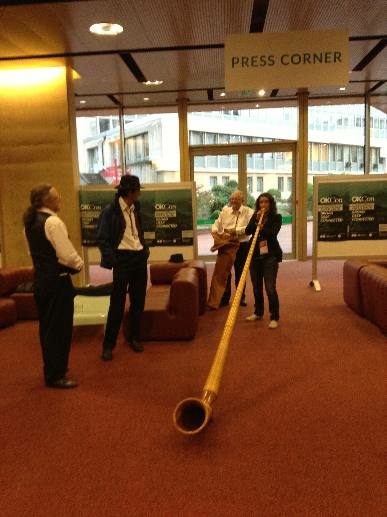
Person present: Yes